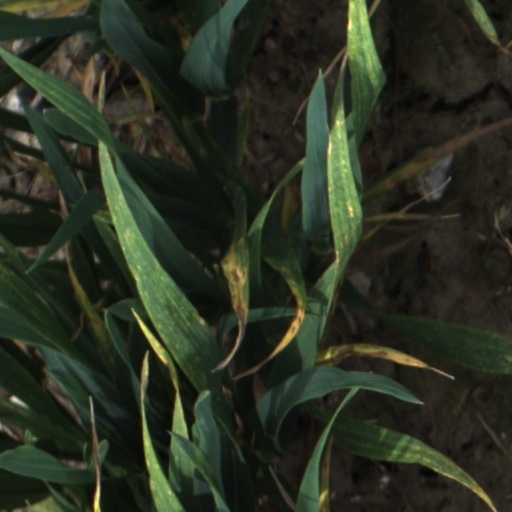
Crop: wheat